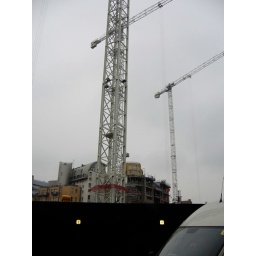
because the white van is in this image..the black wall makes the building look like a boat!